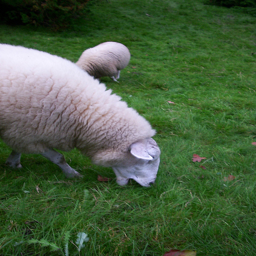
Two white sheep graze in a grassy field.
A lamb that is eating from the grass.
A couple of sheep grazing in a small field of grass.
A couple of sheep graze in a lush grass field.
A couple of sheep standing on top of a lush green field.